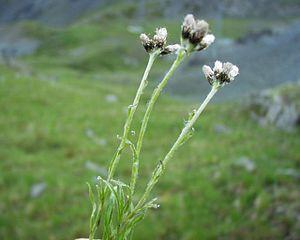
Le Pied de chat des Carpates, également appelé Antennaire des Carpates, est une espèce de plante vivace herbacée du genre Antennaria et de la famille des Asteraceae, originaire des montagnes européennes.